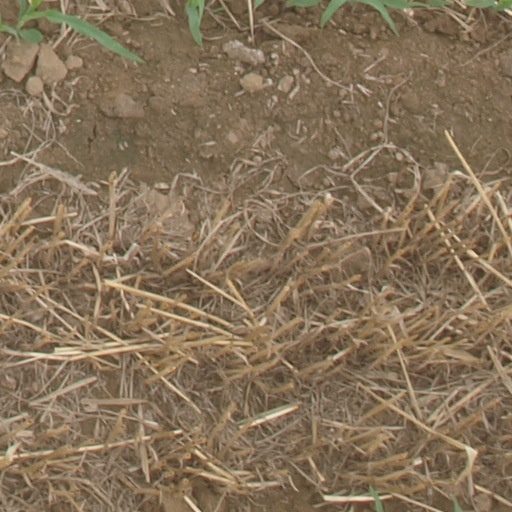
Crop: maize; corn